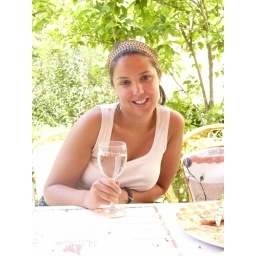
Kim, That,'s water in my glass